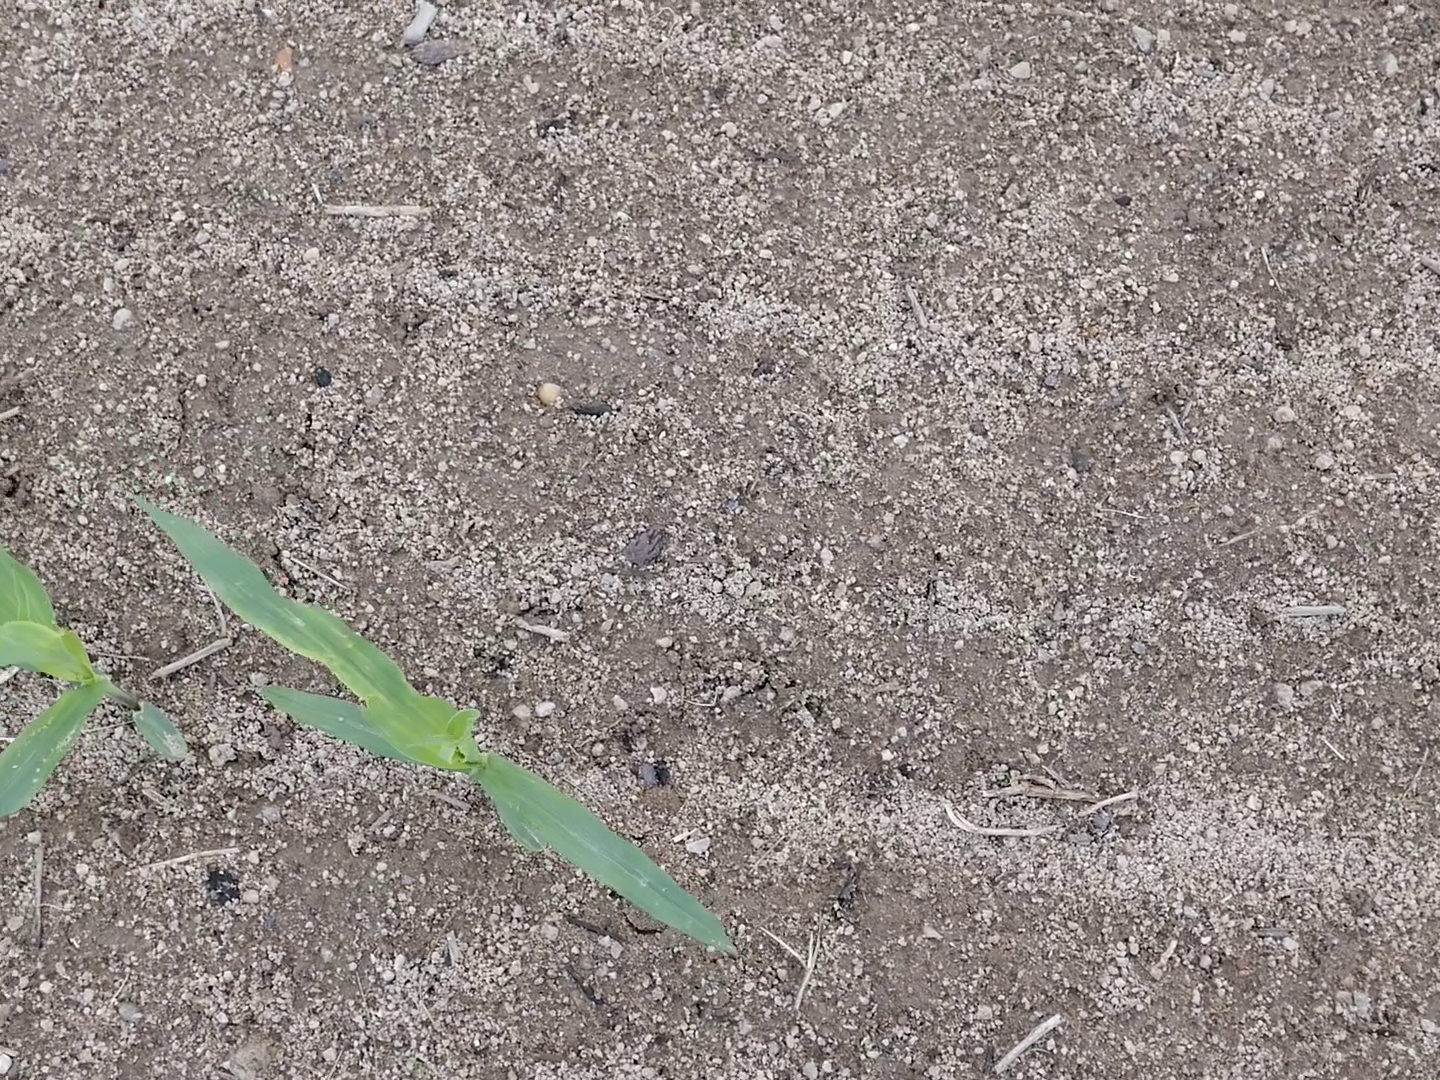
Crop: maize
Objects: maize, maize, stem_maize, stem_maize